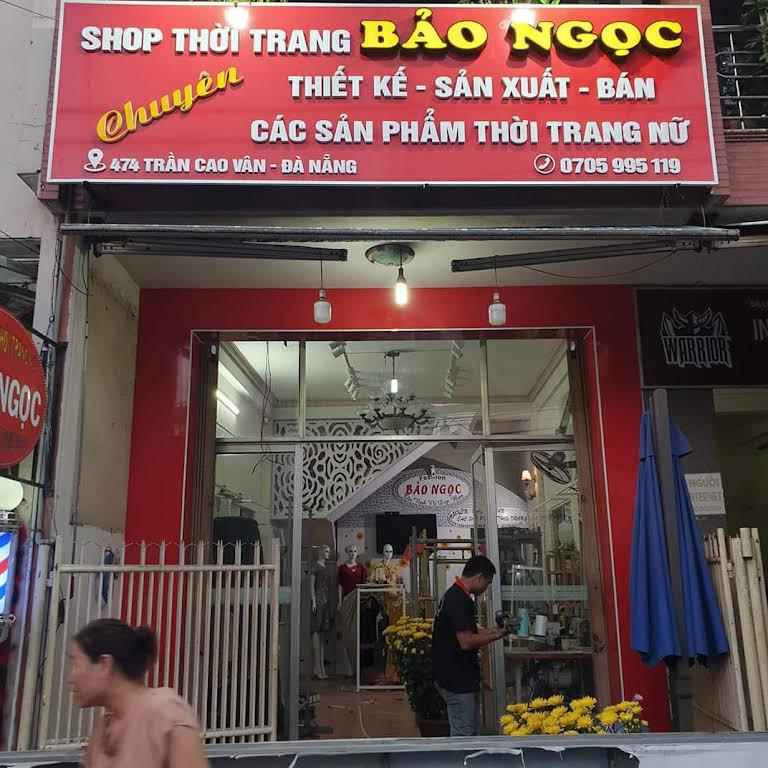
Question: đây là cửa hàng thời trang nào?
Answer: cửa hàng thời trang bảo ngọc